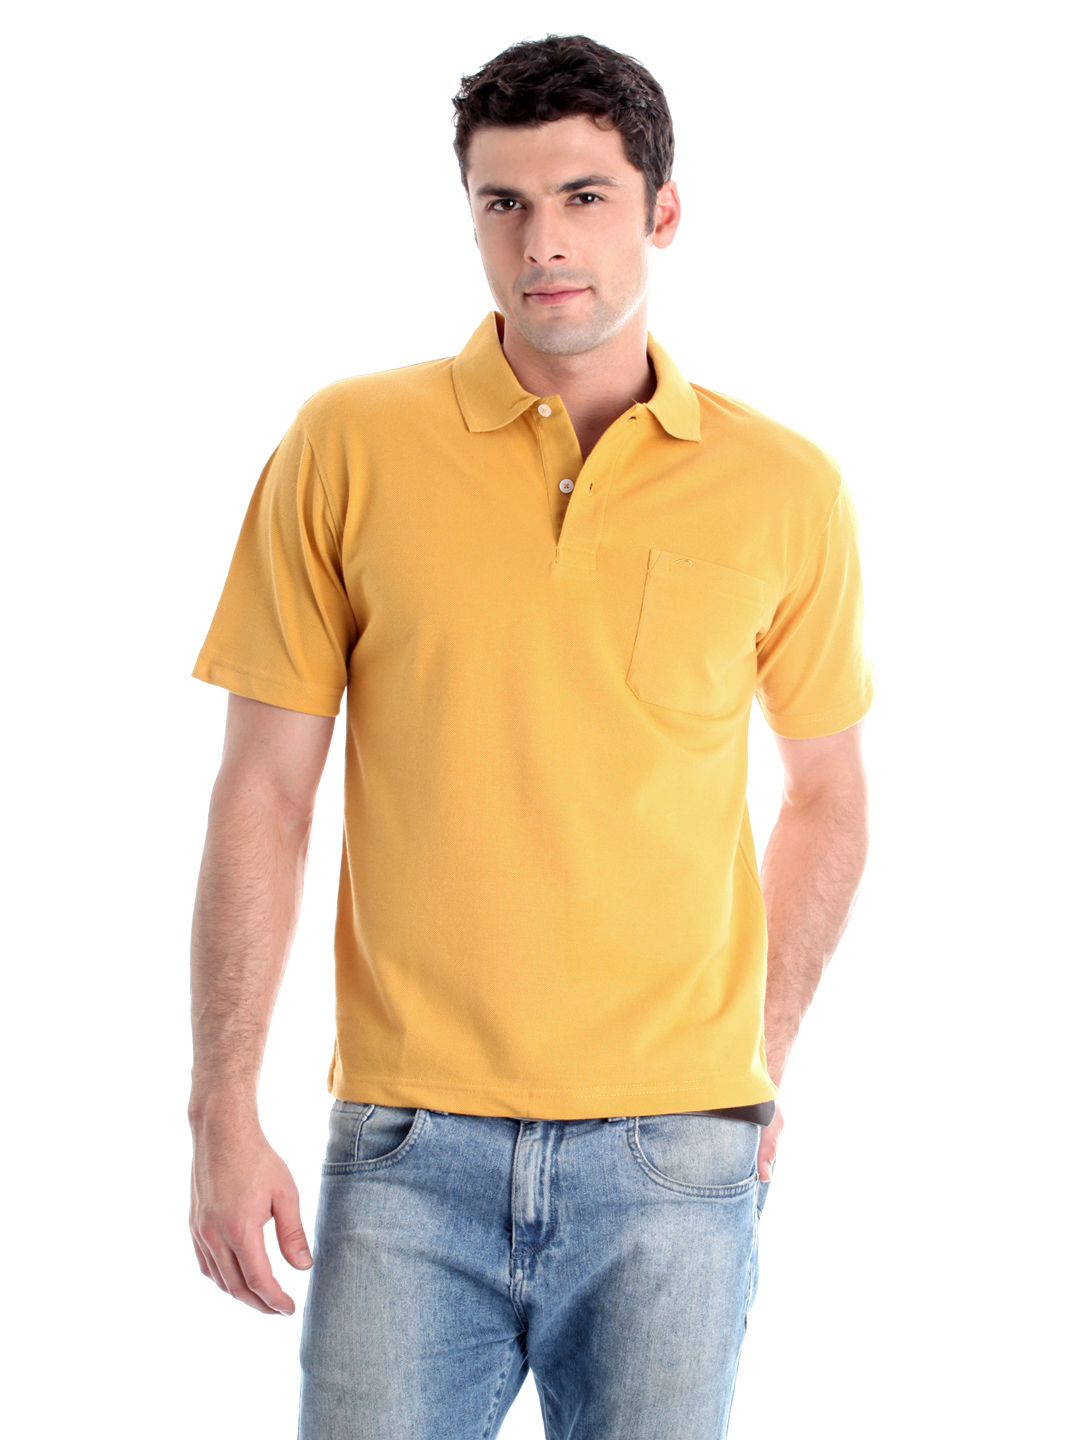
Proline Men Mustard T-shirt
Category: Apparel / Topwear / Tshirts
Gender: Men
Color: Mustard
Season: Summer 2013
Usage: Casual